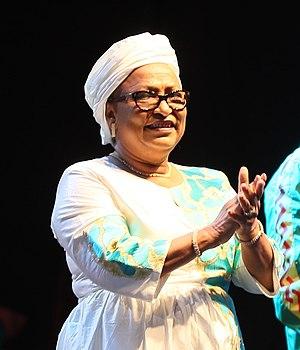
Soham El Wardini, née en 1953, est une femme politique sénégalaise, maire de Dakar depuis le 29 septembre 2018.